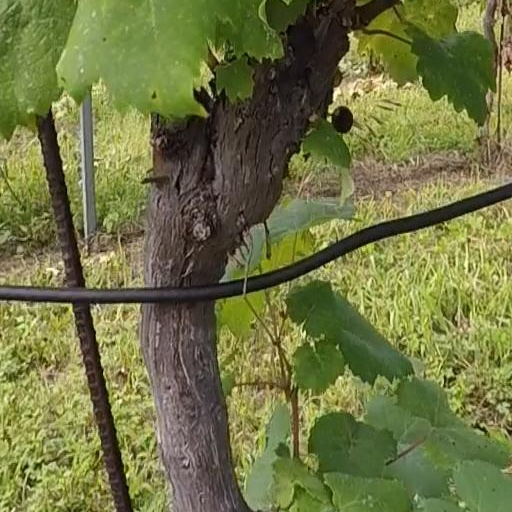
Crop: grape